Eremophila incisa

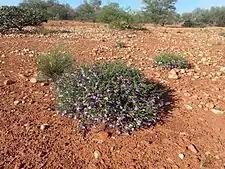
Habit south of Newman

The species was first formally described by Robert Chinnock in 2007 and the description was published in "Eremophila and Allied Genera: A Monograph of the Plant Family Myoporaceae". The specific epithet ("incisa") is a Latin word meaning "made by cutting" referring to the leaves of this species.